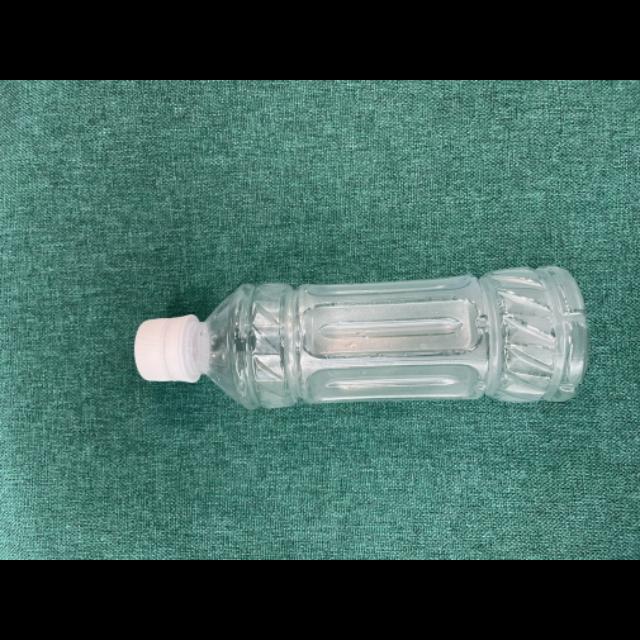
Label: bottles